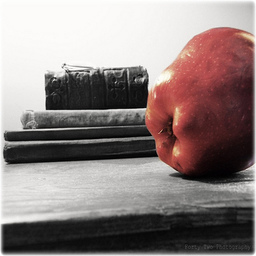
Label: Apple